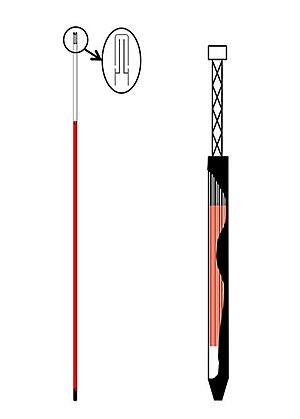
Un crayon de combustible avec évacuation de gaz «
Le réacteur à sels stables est un projet de réacteur nucléaire, développé par la société britannique Moltex Energy LLP. Il représente une percée dans la technologie des réacteurs à sels fondus, permettant d'envisager une énergie nucléaire plus sûre et moins chère.